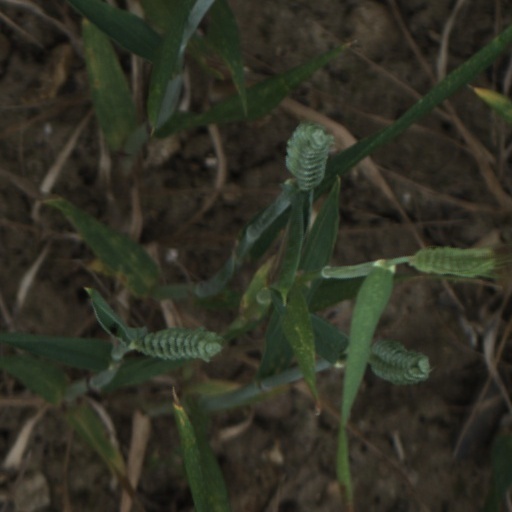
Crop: wheat